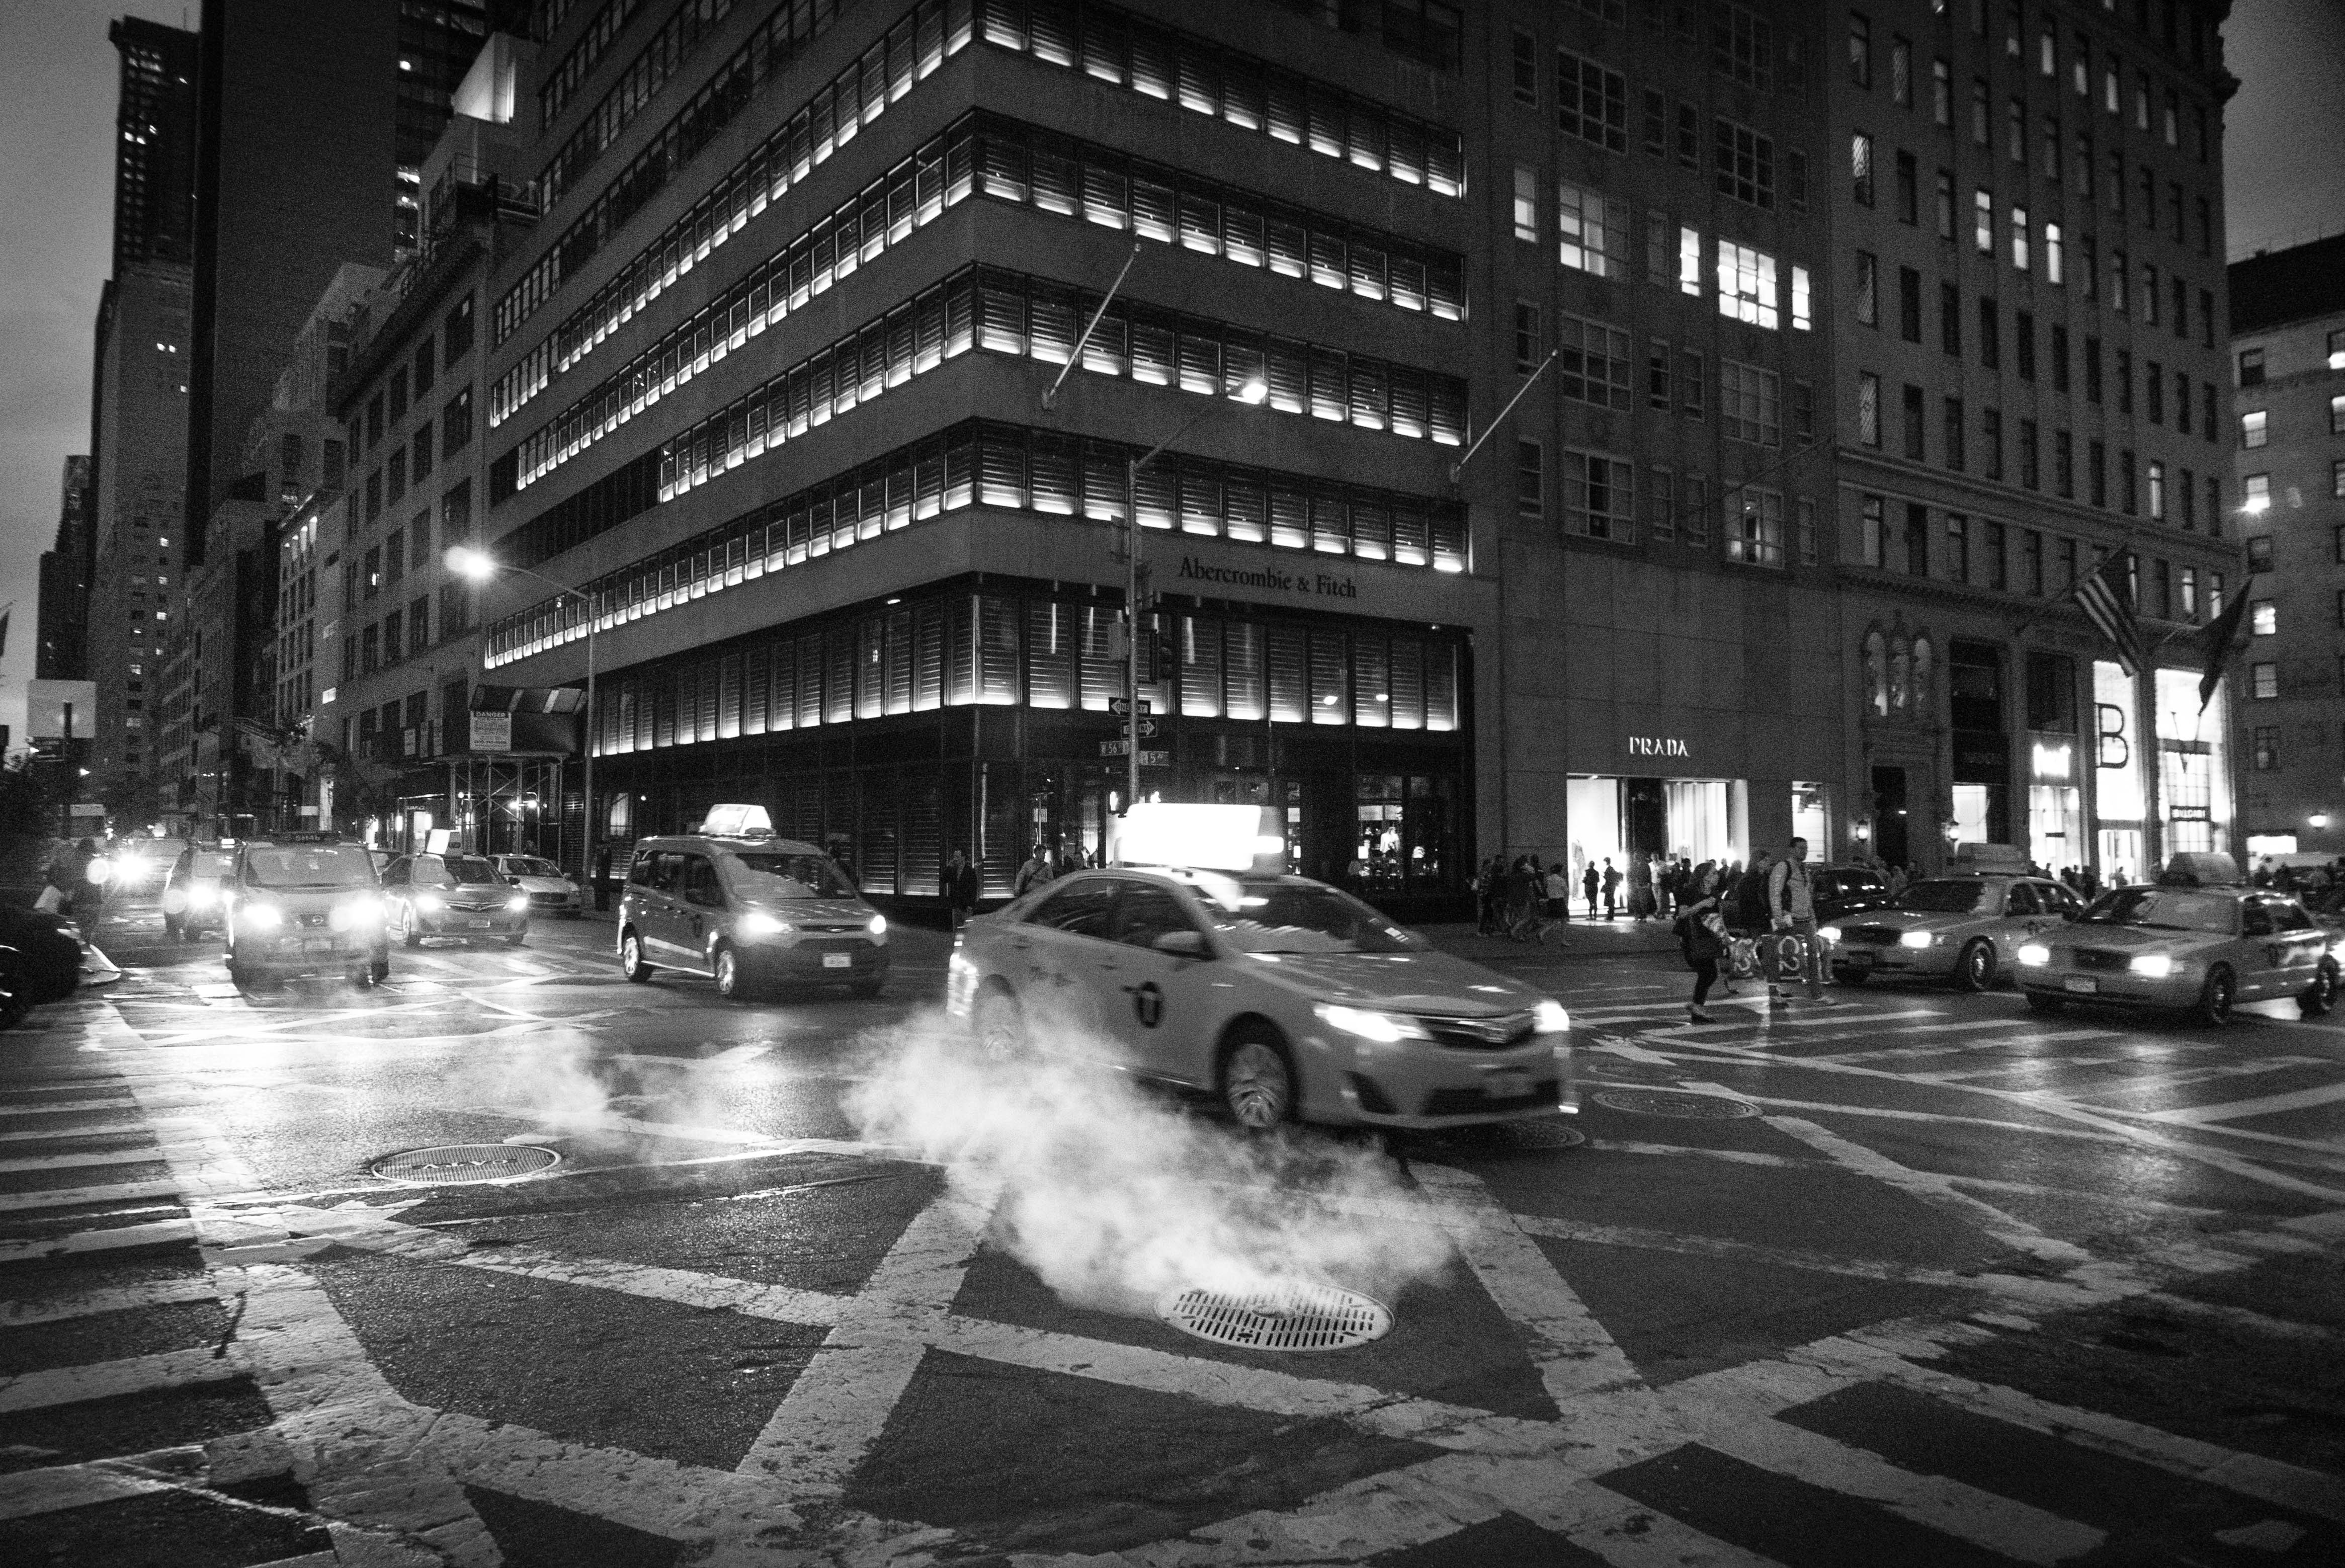
pedestrian, black and white, road, street, night, city, cityscape, downtown, darkness, black, monochrome, lane, lighting, infrastructure, shape, metropolis, urban area, monochrome photography, human settlement